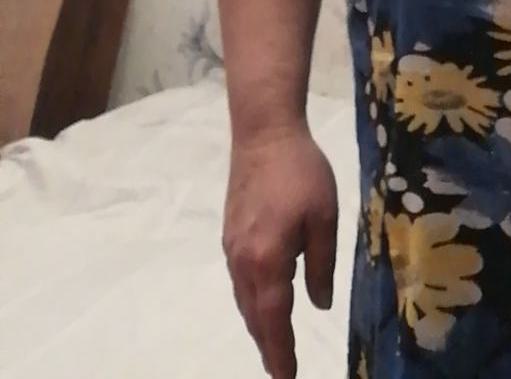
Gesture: no_gesture